Rewa (princely state)

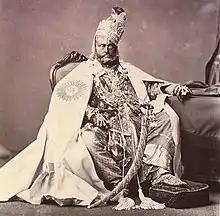
The Maharaja of Rewa, Raghuraj Singh Ju Deo Bahadur in 1877

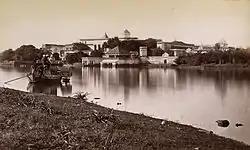
The Govindgarh palace of the Maharaja of Rewa in 1882

Rewa State, also known as Rewah, was a kingdom and later princely state of India, surrounding its eponymous capital, the town of Rewa.